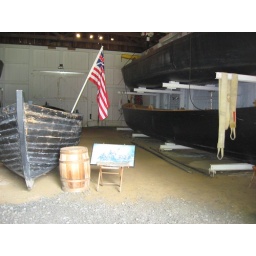
Recreation of boat used by Washington to cross the Delaware